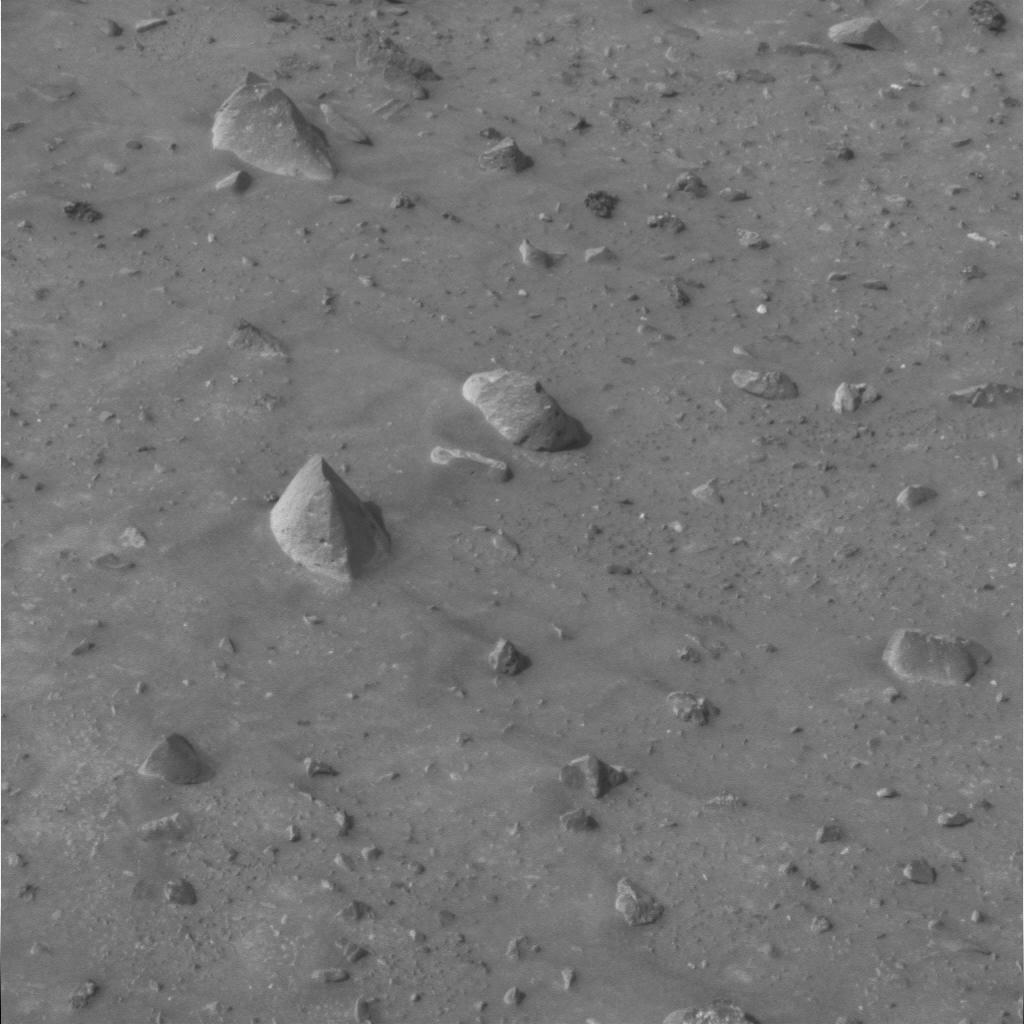
Surface features visible: Rock Outcrops, Clasts, Soil, Nearby Surface